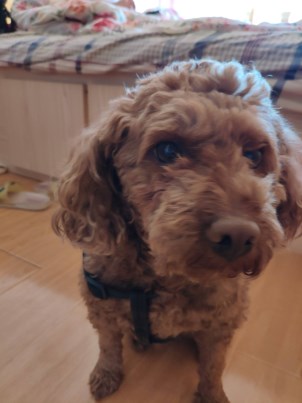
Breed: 7449-n000128-teddy